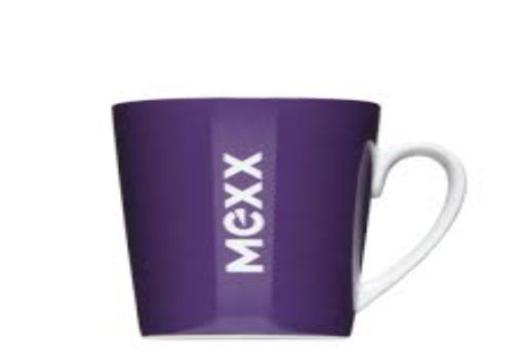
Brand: mexx
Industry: Clothes